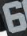
Number: 6